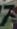
Number: 7